Nino Sutidze

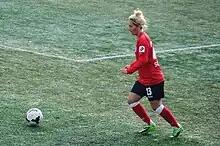
Nino Sutidze playing for Konak Belediyespor in the 2015–16 season

Nino Sutidze began her football career with FC Iveria Khashuri in Khashuri, Georgia. In the summer of 2008, she transferred to the senior team of FC Norchi Dinamo Tbilisi. In her first season, she won Georgia women's football championship 2008–09, and took part at the 2009–10 UEFA Women's Champions League – Group A matches. She played in all the three group matches until her team's elimination. After two seasons, Sutidze moved to FC Baia Zugdidi, and enjoyed in the 2009–10 season her second championship.